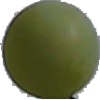
Label: Grape White 4